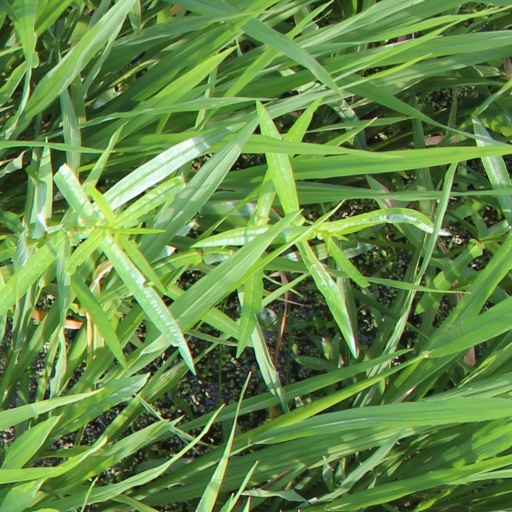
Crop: rice